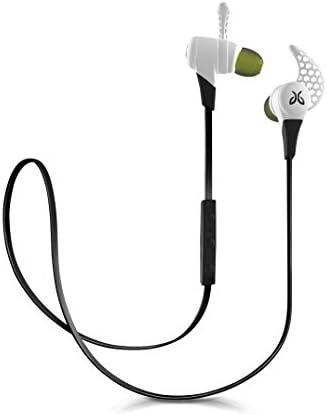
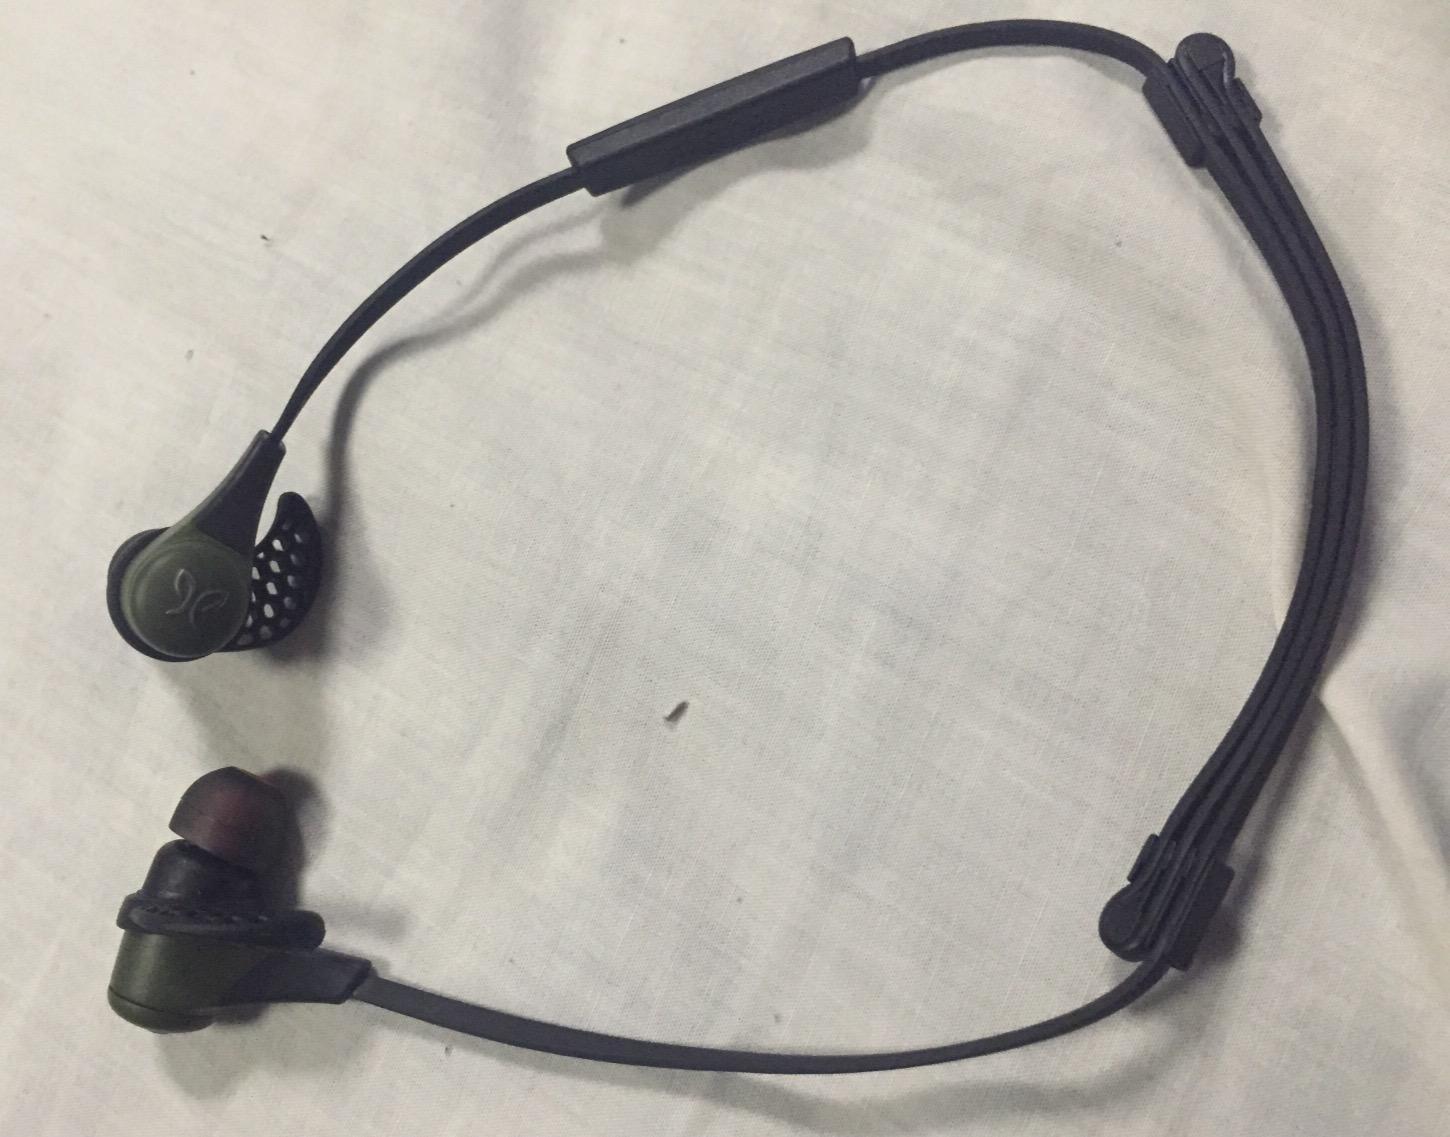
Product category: headphones
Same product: no